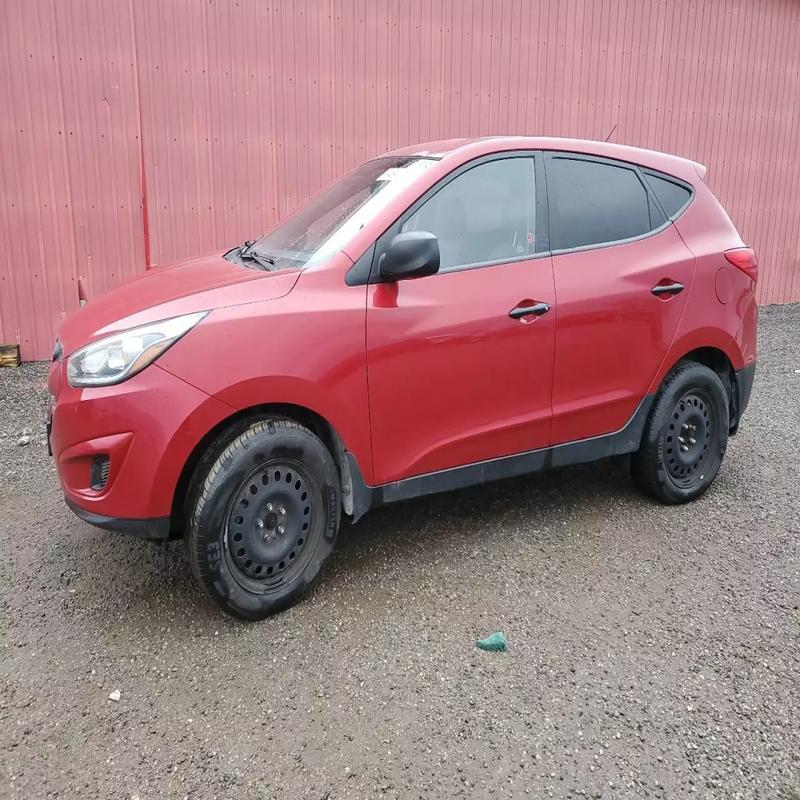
Aucun dommage détecté.
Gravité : aucun